Castelnau-le-Lez

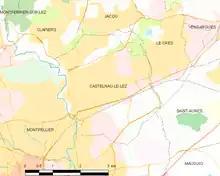
Map

Castelnau-le-Lez is served by Line 2 of the Montpellier tramway.